Vincent Vargas

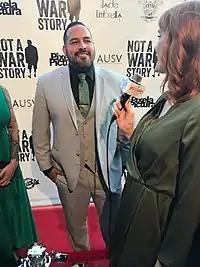
Rocco being interviewed at a red carpet event.

After finishing his military and law enforcement careers, Vince launched into a new endeavor in the film industry. In 2020 he immediately garnered audience approval for his co-starring role in "Lucy Shimmers and the Prince of Peace".